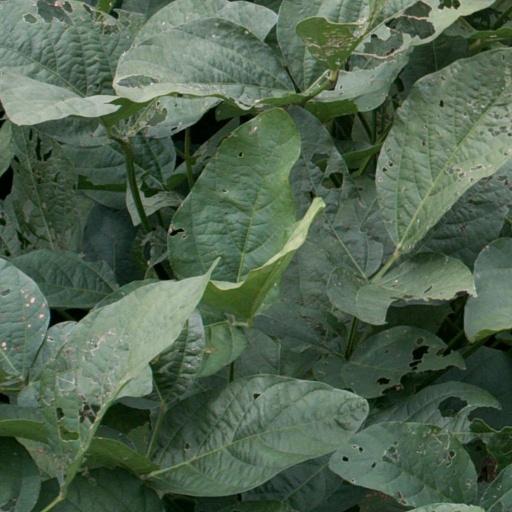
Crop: soybean